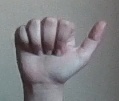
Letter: dhad